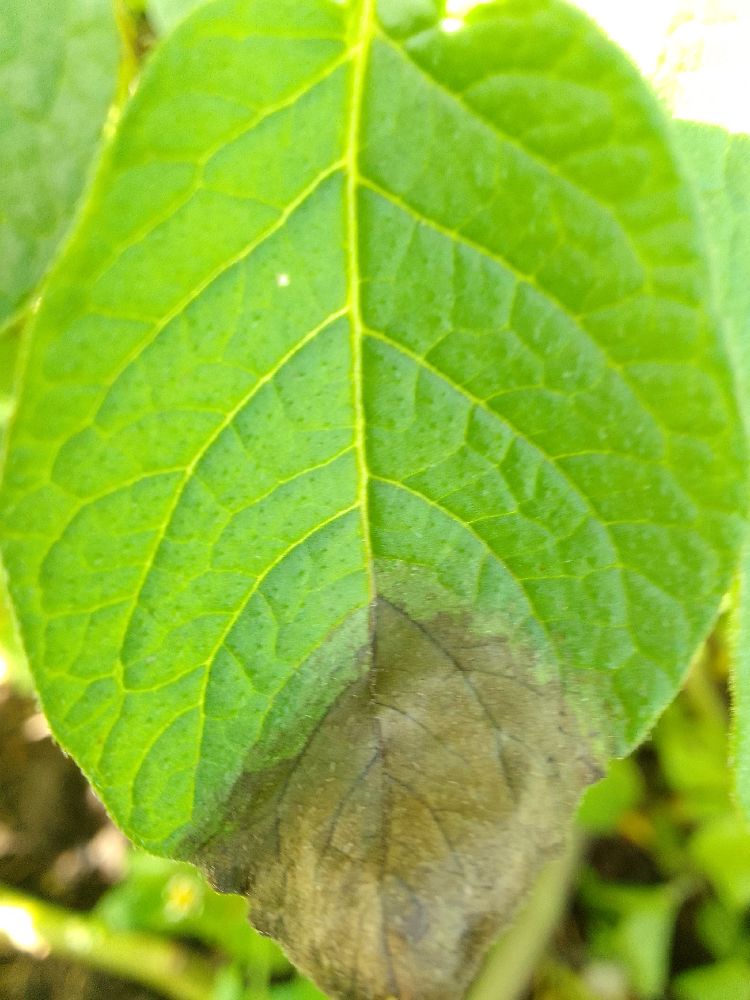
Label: Late blight